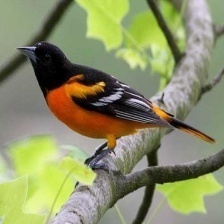
Species: BALTIMORE ORIOLE
Scientific name: ICTERUS GALBULA